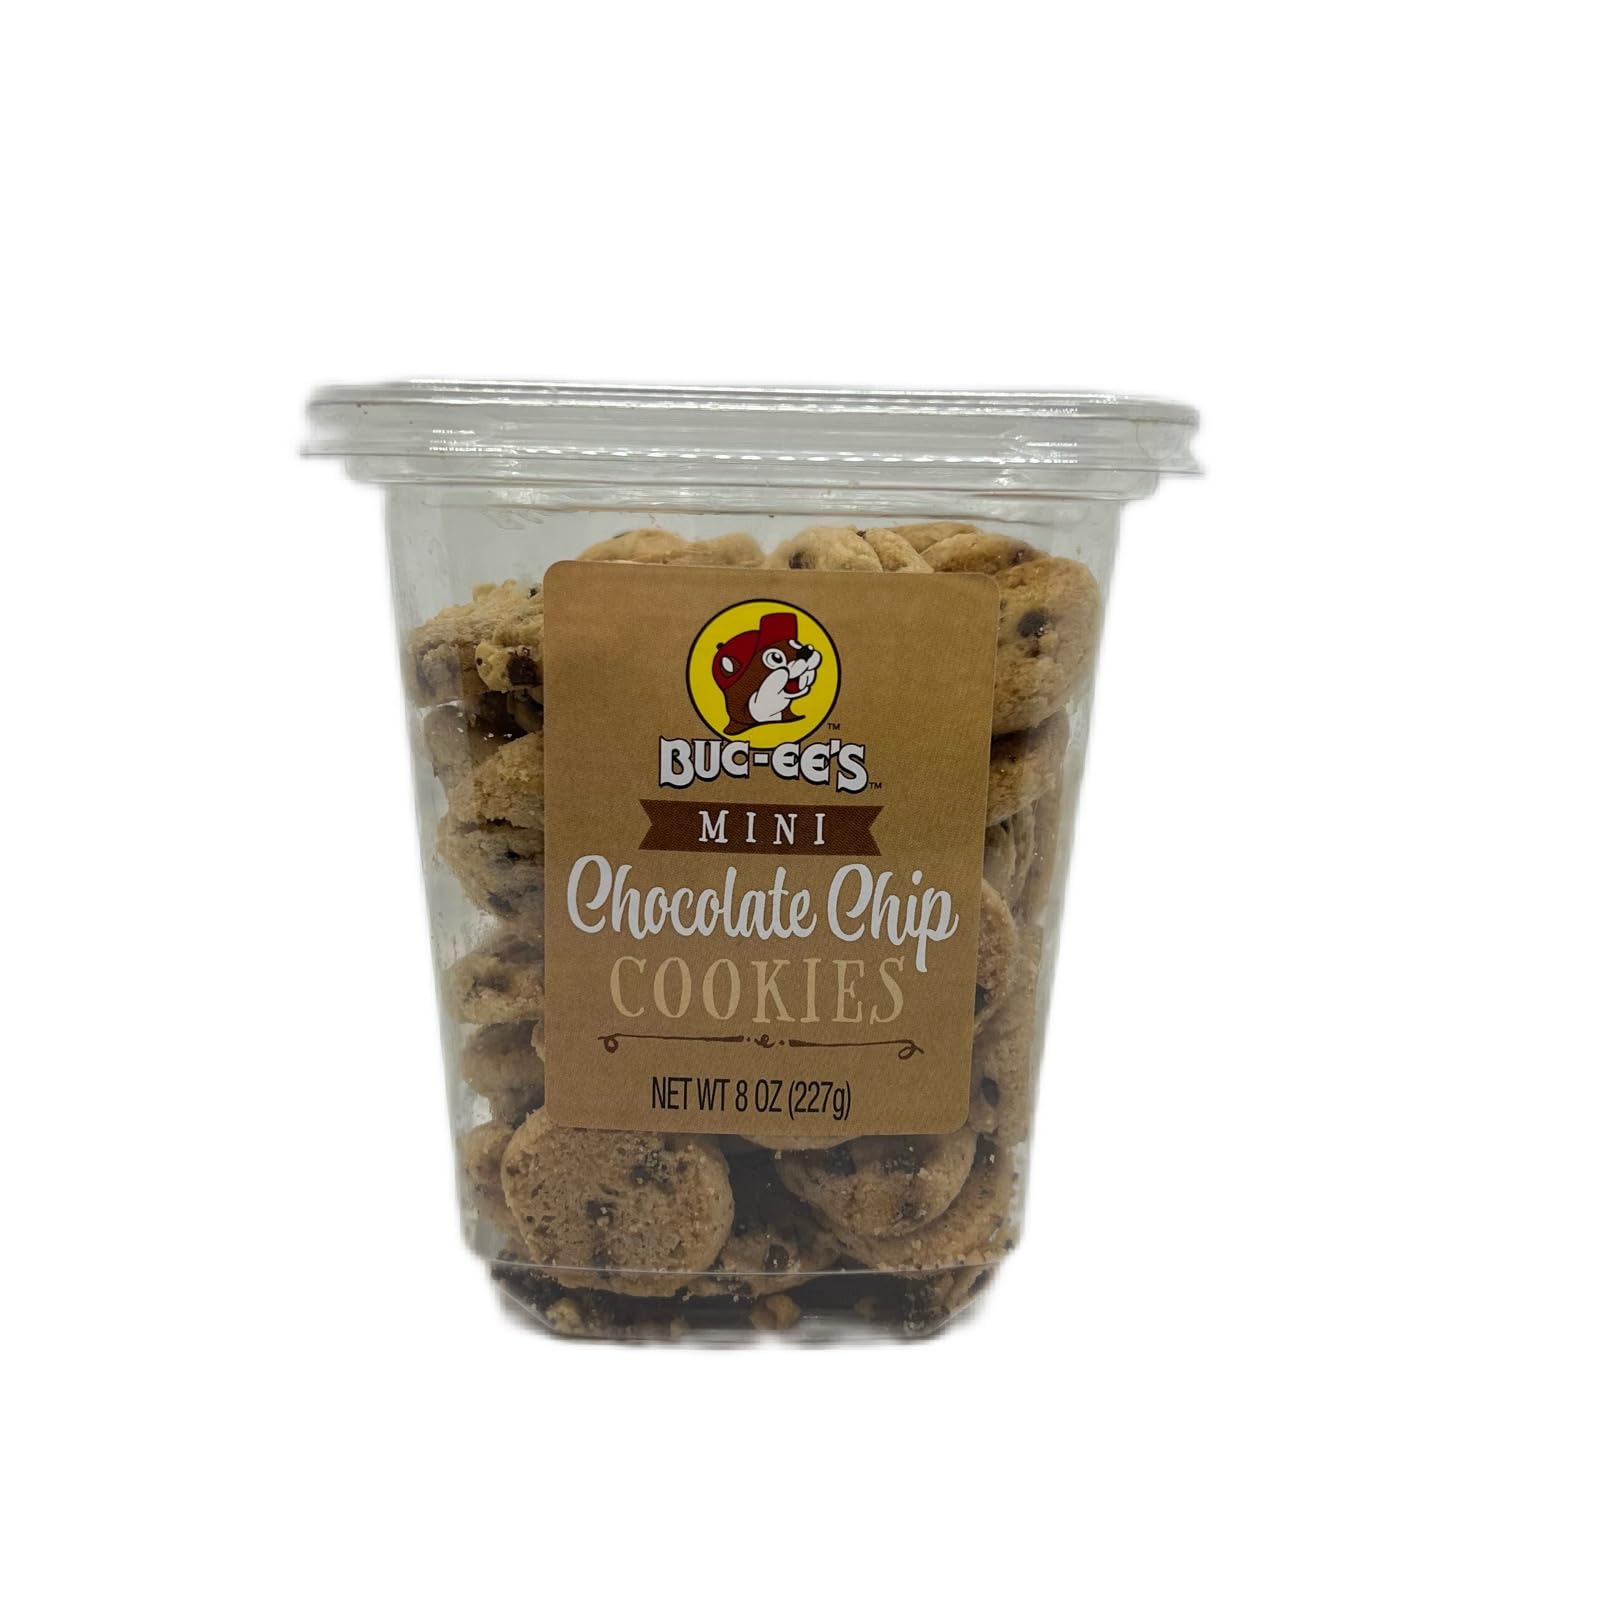
Item Name: Buc-ee's Mini Cookies - Chocolate Chip - Cookie Treats Snacks
Bullet Point 1: Classic Chocolate Chip Flavor with a Crunchy Texture – Enjoy these mini cookies loaded with rich, melty chocolate chips, baked to golden perfection for the perfect balance of crunch and sweetness.
Bullet Point 2: Made with Quality Ingredients – Crafted using enriched unbleached wheat flour, real butter, sugar, and generous amounts of chocolate chips, ensuring a rich and authentic taste experience.
Bullet Point 3: Versatile Snacking Delight – Perfect for enjoying with milk, sharing at gatherings, or adding a sweet crunch to desserts; these cookies are suitable for any occasion.
Bullet Point 4: Convenient Packaging for Freshness – Packaged in a sturdy container to maintain freshness and make on-the-go snacking easy and mess-free.
Bullet Point 5: From Buc-ee’s, a Texas Favorite – Proudly made by Buc-ee's, the renowned Texas-based travel center known for its wide array of delicious snacks and high-quality products.
Product Description: Experience the timeless delight of Buc-ee's Chocolate Chip Mini Cookies, where classic chocolate chip flavor meets a delightful crunch. These bite-sized treats are meticulously crafted with premium ingredients, including enriched unbleached wheat flour, real butter, sugar, and generous amounts of chocolate chips, delivering an authentic and delicious taste in every bite.​ Whether you're savoring them with a glass of milk, sharing them at gatherings, or seeking a sweet treat during your day, these chocolate chip cookies are versatile and sure to please. The convenient container ensures they remain fresh, making them perfect for on-the-go snacking or as a delightful addition to your pantry.​ Buc-ee's, a beloved Texas institution, brings you these delectable chocolate chip cookies as part of their commitment to quality and flavor. Join the many who have made Buc-ee's snacks a staple in their homes, and let these chocolate chip cookies add a touch of sweetness to your day.
Value: 8.0
Unit: Ounce

Price: 11.95